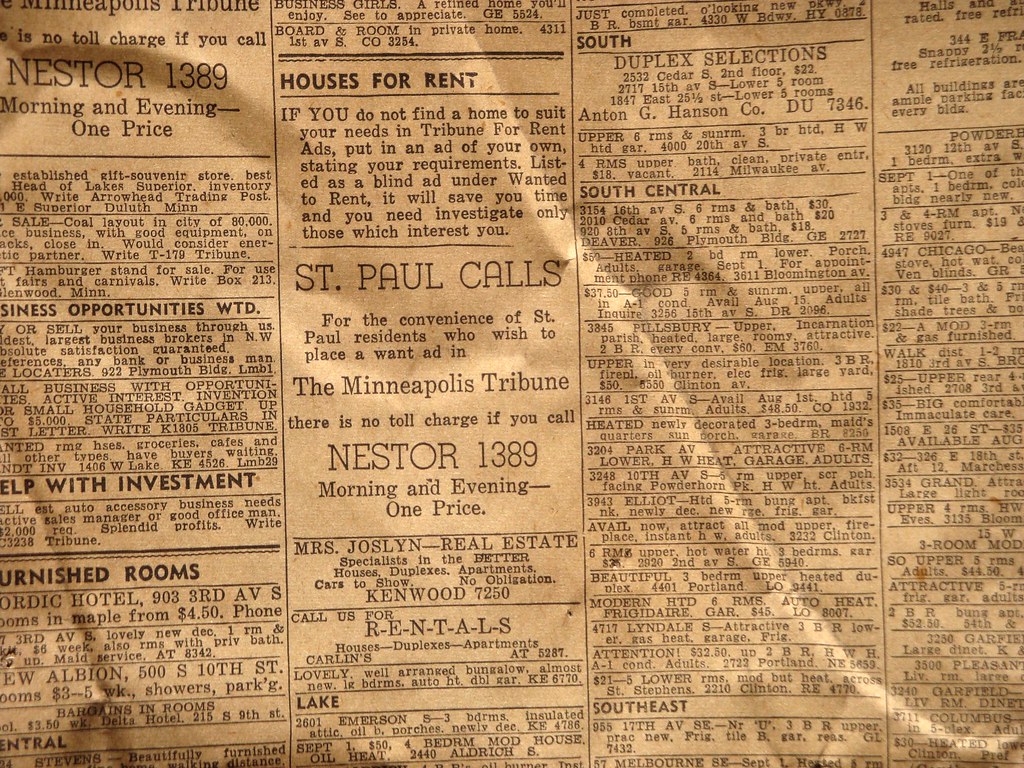
Waste category: paper